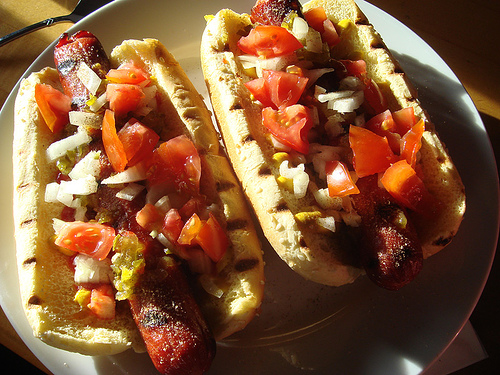
user: Given an image and a question. Answer the question in a short answer. Question: What resturant sells this? Short Answer:
assistant: fast food